The Moment of Silence

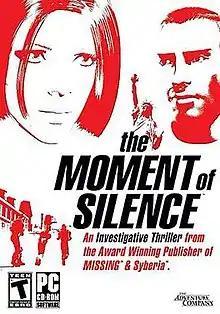
North American cover art

The Moment of Silence is an investigative thriller adventure game developed in 2004 by German developer House of Tales.